William Swan Sonnenschein

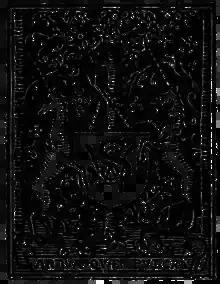
Logo of W. Swan Sonnenschein & Co. (inspired by 's publisher's mark).

In his youth Sonnenschein was apprenticed to the London publishers and book importers Williams and Norgate. In 1878 he founded the publishing firm, W. Swan Sonnenschein & Allen, with the first of several partners, J. Archibald Allen. In 1882 the firm's name was restyled to W. Swan Sonnenschein & Co. In 1895 the firm became a limited liability company.